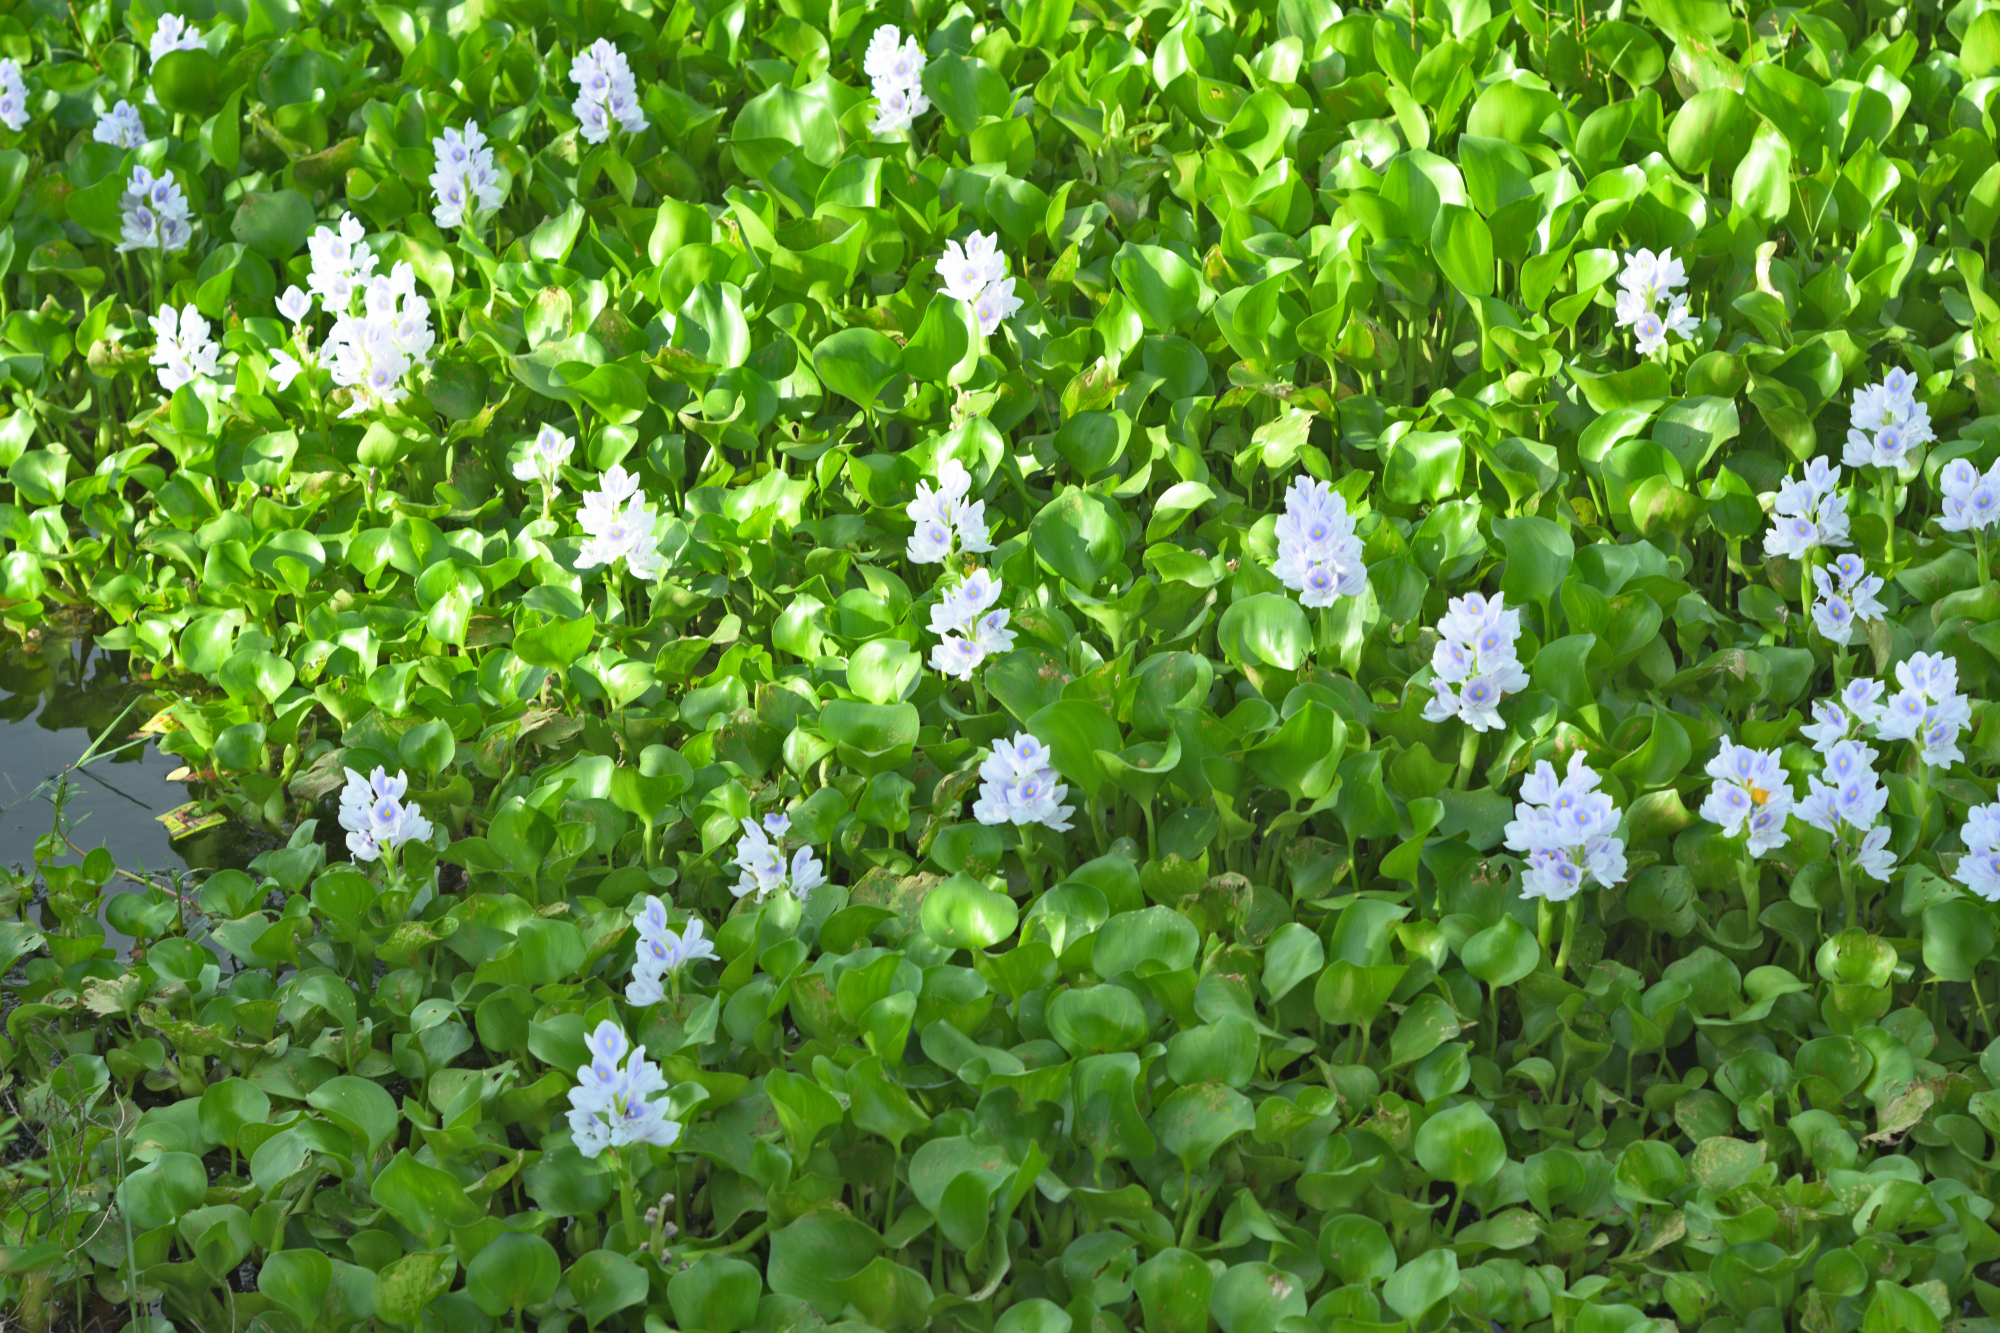
Water Hyacinth - Khurushkul Pond, Bangladesh
Water hyacinth (Eichhornia crassipes) coverage in a freshwater pond near Khurushkul, Cox's Bazar, Bangladesh. Photographed on 9 August 2026 during the monsoon season. Follow-up survey of the pond documented in the June 2026 water lily / water hyacinth dataset.
Location: Khurushkul, Cox's Bazar, Chattogram, Bangladesh
Keywords: water hyacinth, Eichhornia crassipes, invasive aquatic plant, pond, freshwater wetland, monsoon, Bangladesh, Khurushkul, Cox's Bazar, botanical photography, aquatic vegetation, golamrob